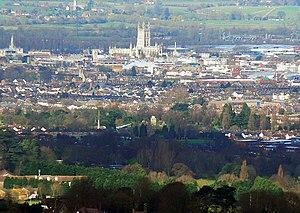
Gloucester est une ville du sud-ouest de l'Angleterre, à proximité de la frontière du pays de Galles. Depuis 1541, elle possède officiellement le statut de cité.